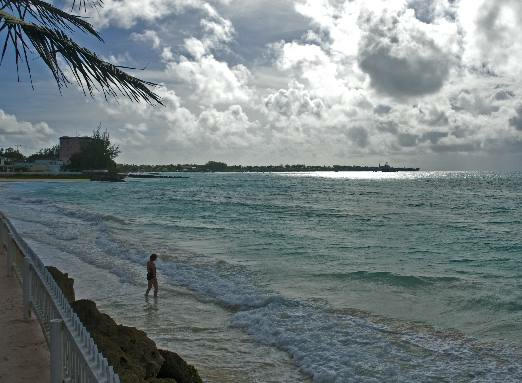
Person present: No